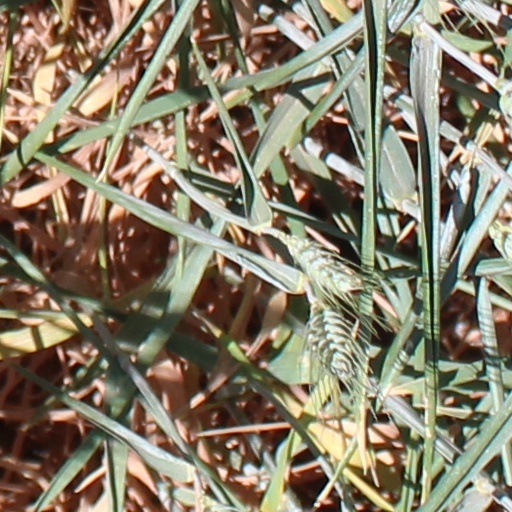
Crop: wheat